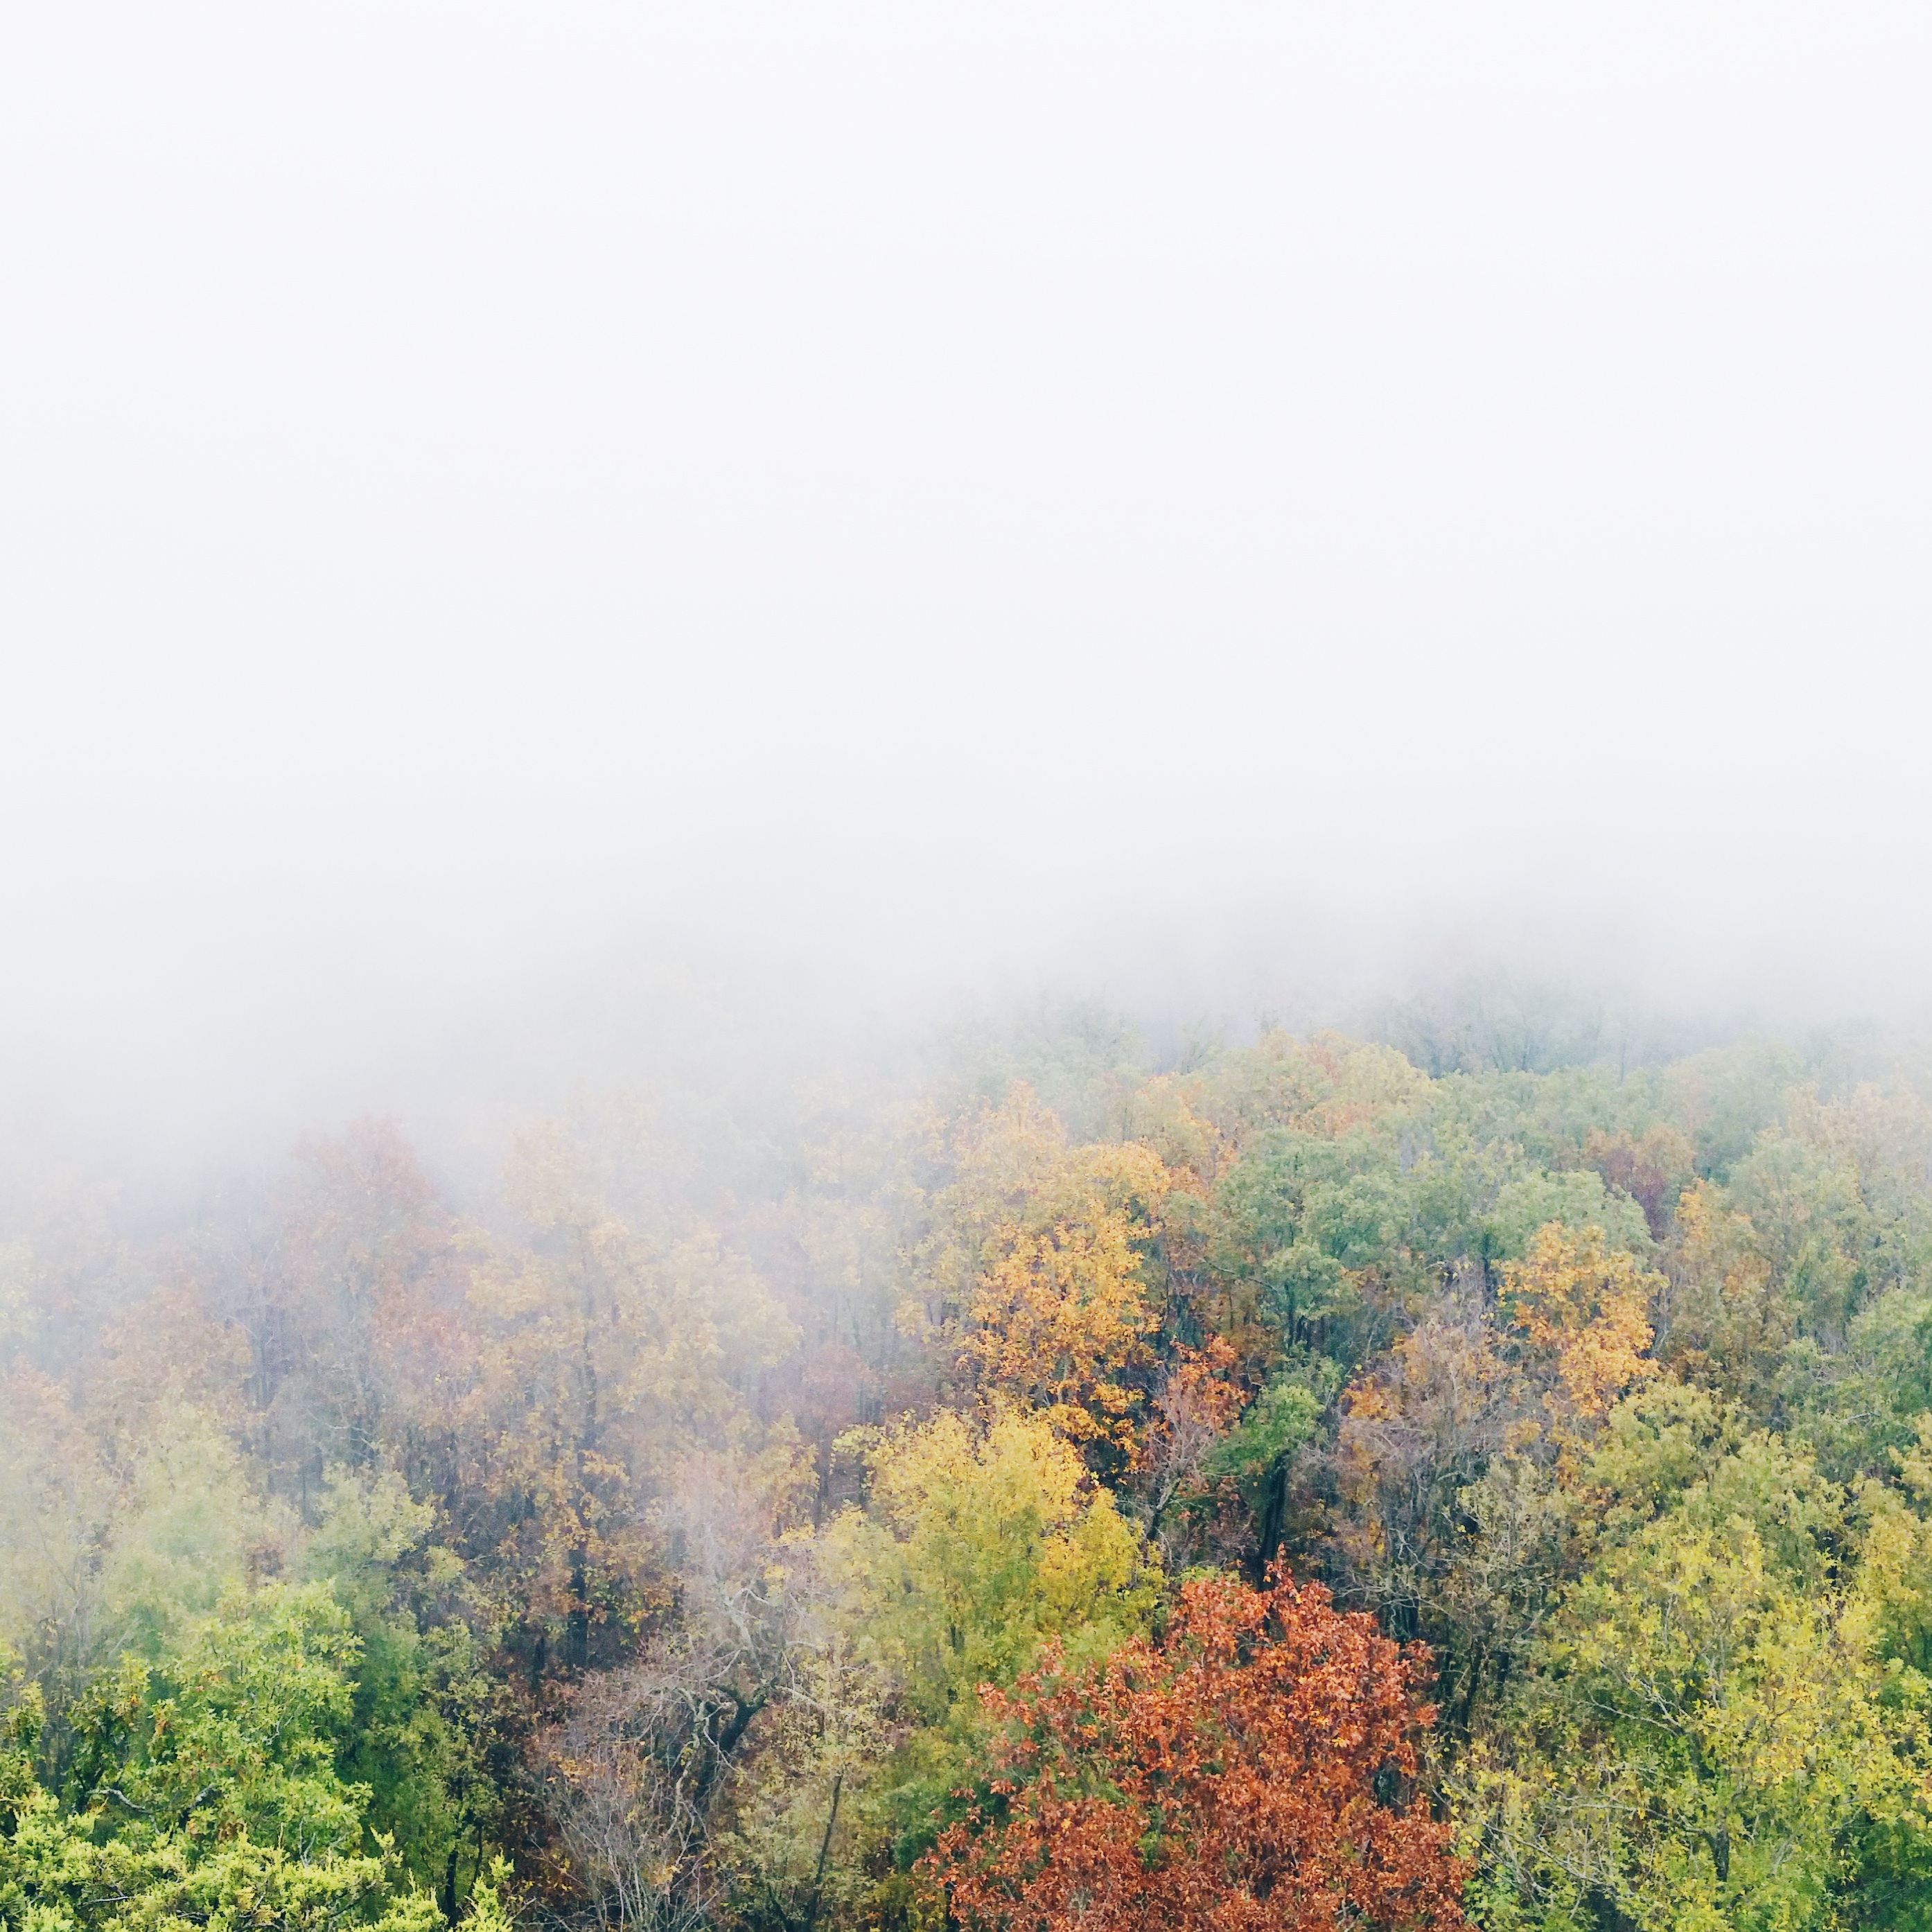
landscape, tree, nature, forest, mountain, fog, mist, sunlight, morning, leaf, hill, foliage, lush, color, autumn, haze, colorful, season, habitat, cloudy sky, fall trees, natural environment, atmospheric phenomenon